Bourneville-Sainte-Croix

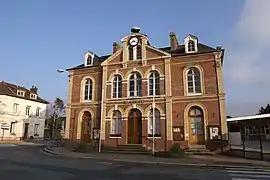
The town hall in Bourneville

Bourneville-Sainte-Croix is a commune in the department of Eure, northern France. The municipality was established on 1 January 2016 by merger of the former communes of Bourneville and Sainte-Croix-sur-Aizier.